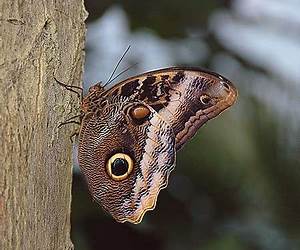
Label: farfalla